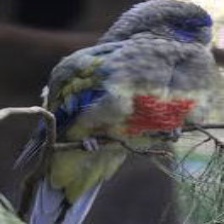
Species: EASTERN BLUEBONNET
Scientific name: NORTHIELLA HAEMATOGASTER